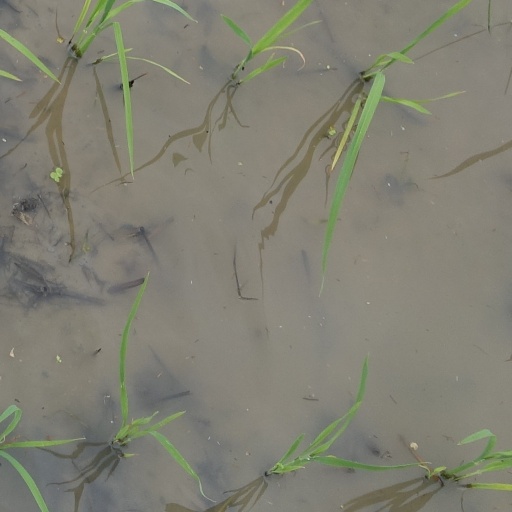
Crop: rice